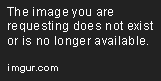
penguins on an iceberg tried to find the photographer .